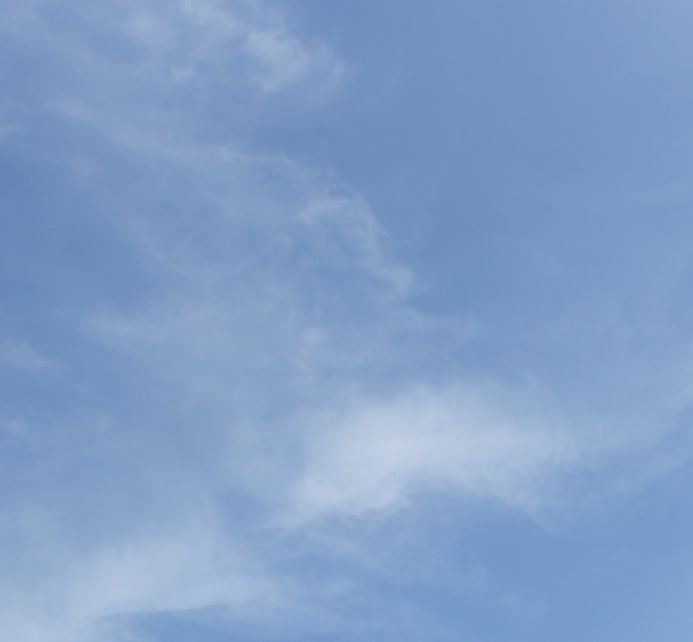
Cloud type: Cirrostratus